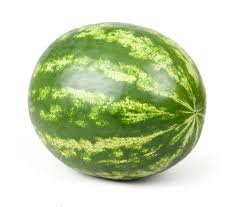
Label: Watermelon